Bobby Cuellar

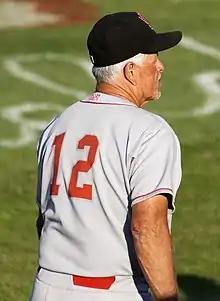
Cuellar with the Great Lakes Loons in 2016

Robert Cuellar (August 20, 1952 – January 20, 2025) was an American professional baseball player who played briefly with the Texas Rangers of the Major League Baseball (MLB) in as a relief pitcher. He held several coaching positions in baseball, including pitching coach, bullpen coach, and manager. Cuellar was later a special assistant in the player development department of the Los Angeles Dodgers.